List of birds of the Maldives

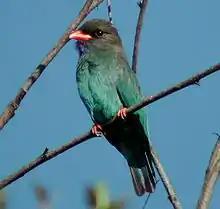
Dollarbird, "Eurystomus orientalis"

Rollers resemble crows in size and build, but are more closely related to the kingfishers and bee-eaters. They share the colourful appearance of those groups with blues and browns predominating. The two inner front toes are connected, but the outer toe is not.